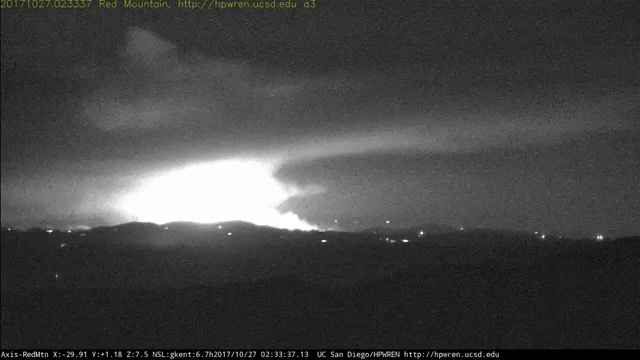
Fire: yes
Smoke: no